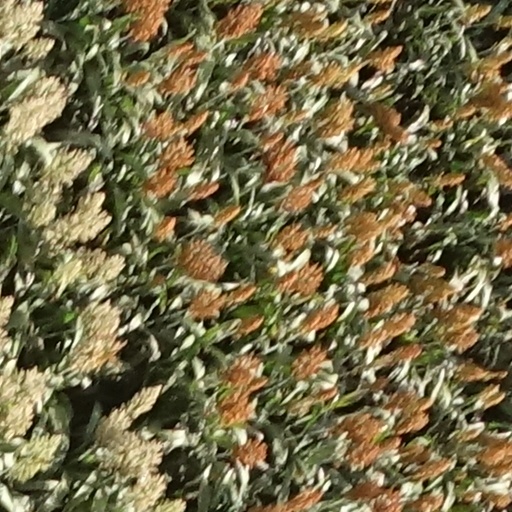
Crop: sorghum